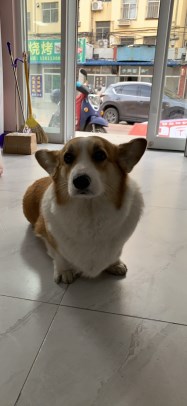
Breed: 2909-n000116-Cardigan